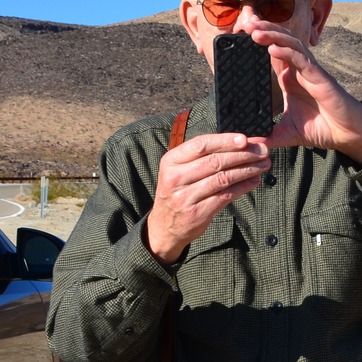
Material: skin